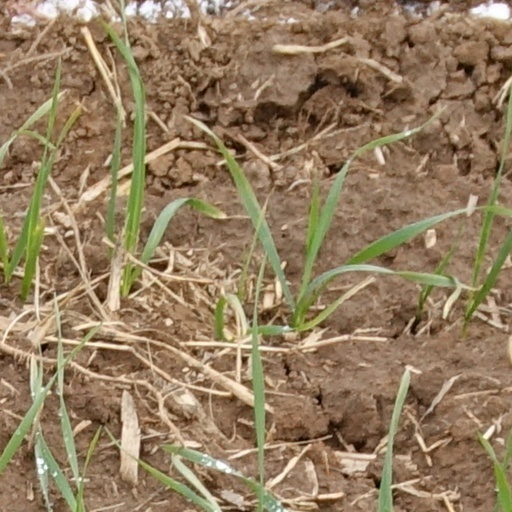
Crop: wheat